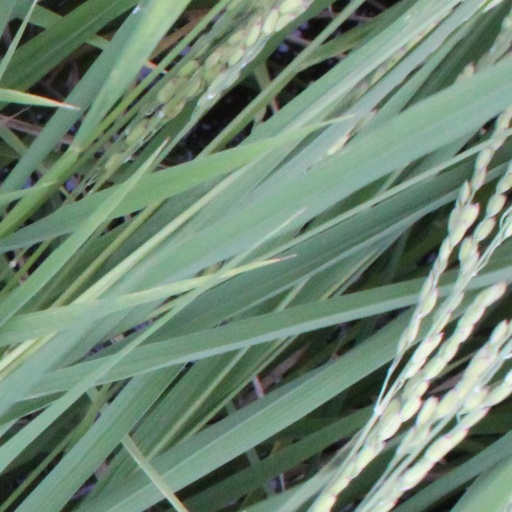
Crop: rice